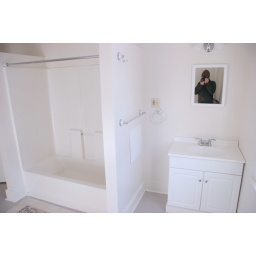
in the bathroom of a house my business partner was looking at.